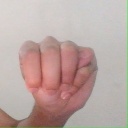
अक्षर: म